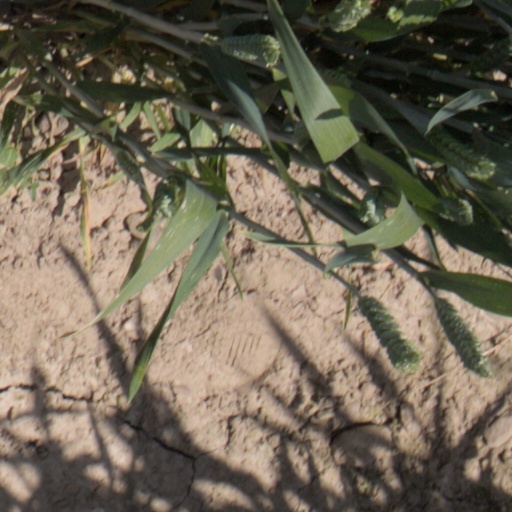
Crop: wheat